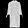
Label: Dress